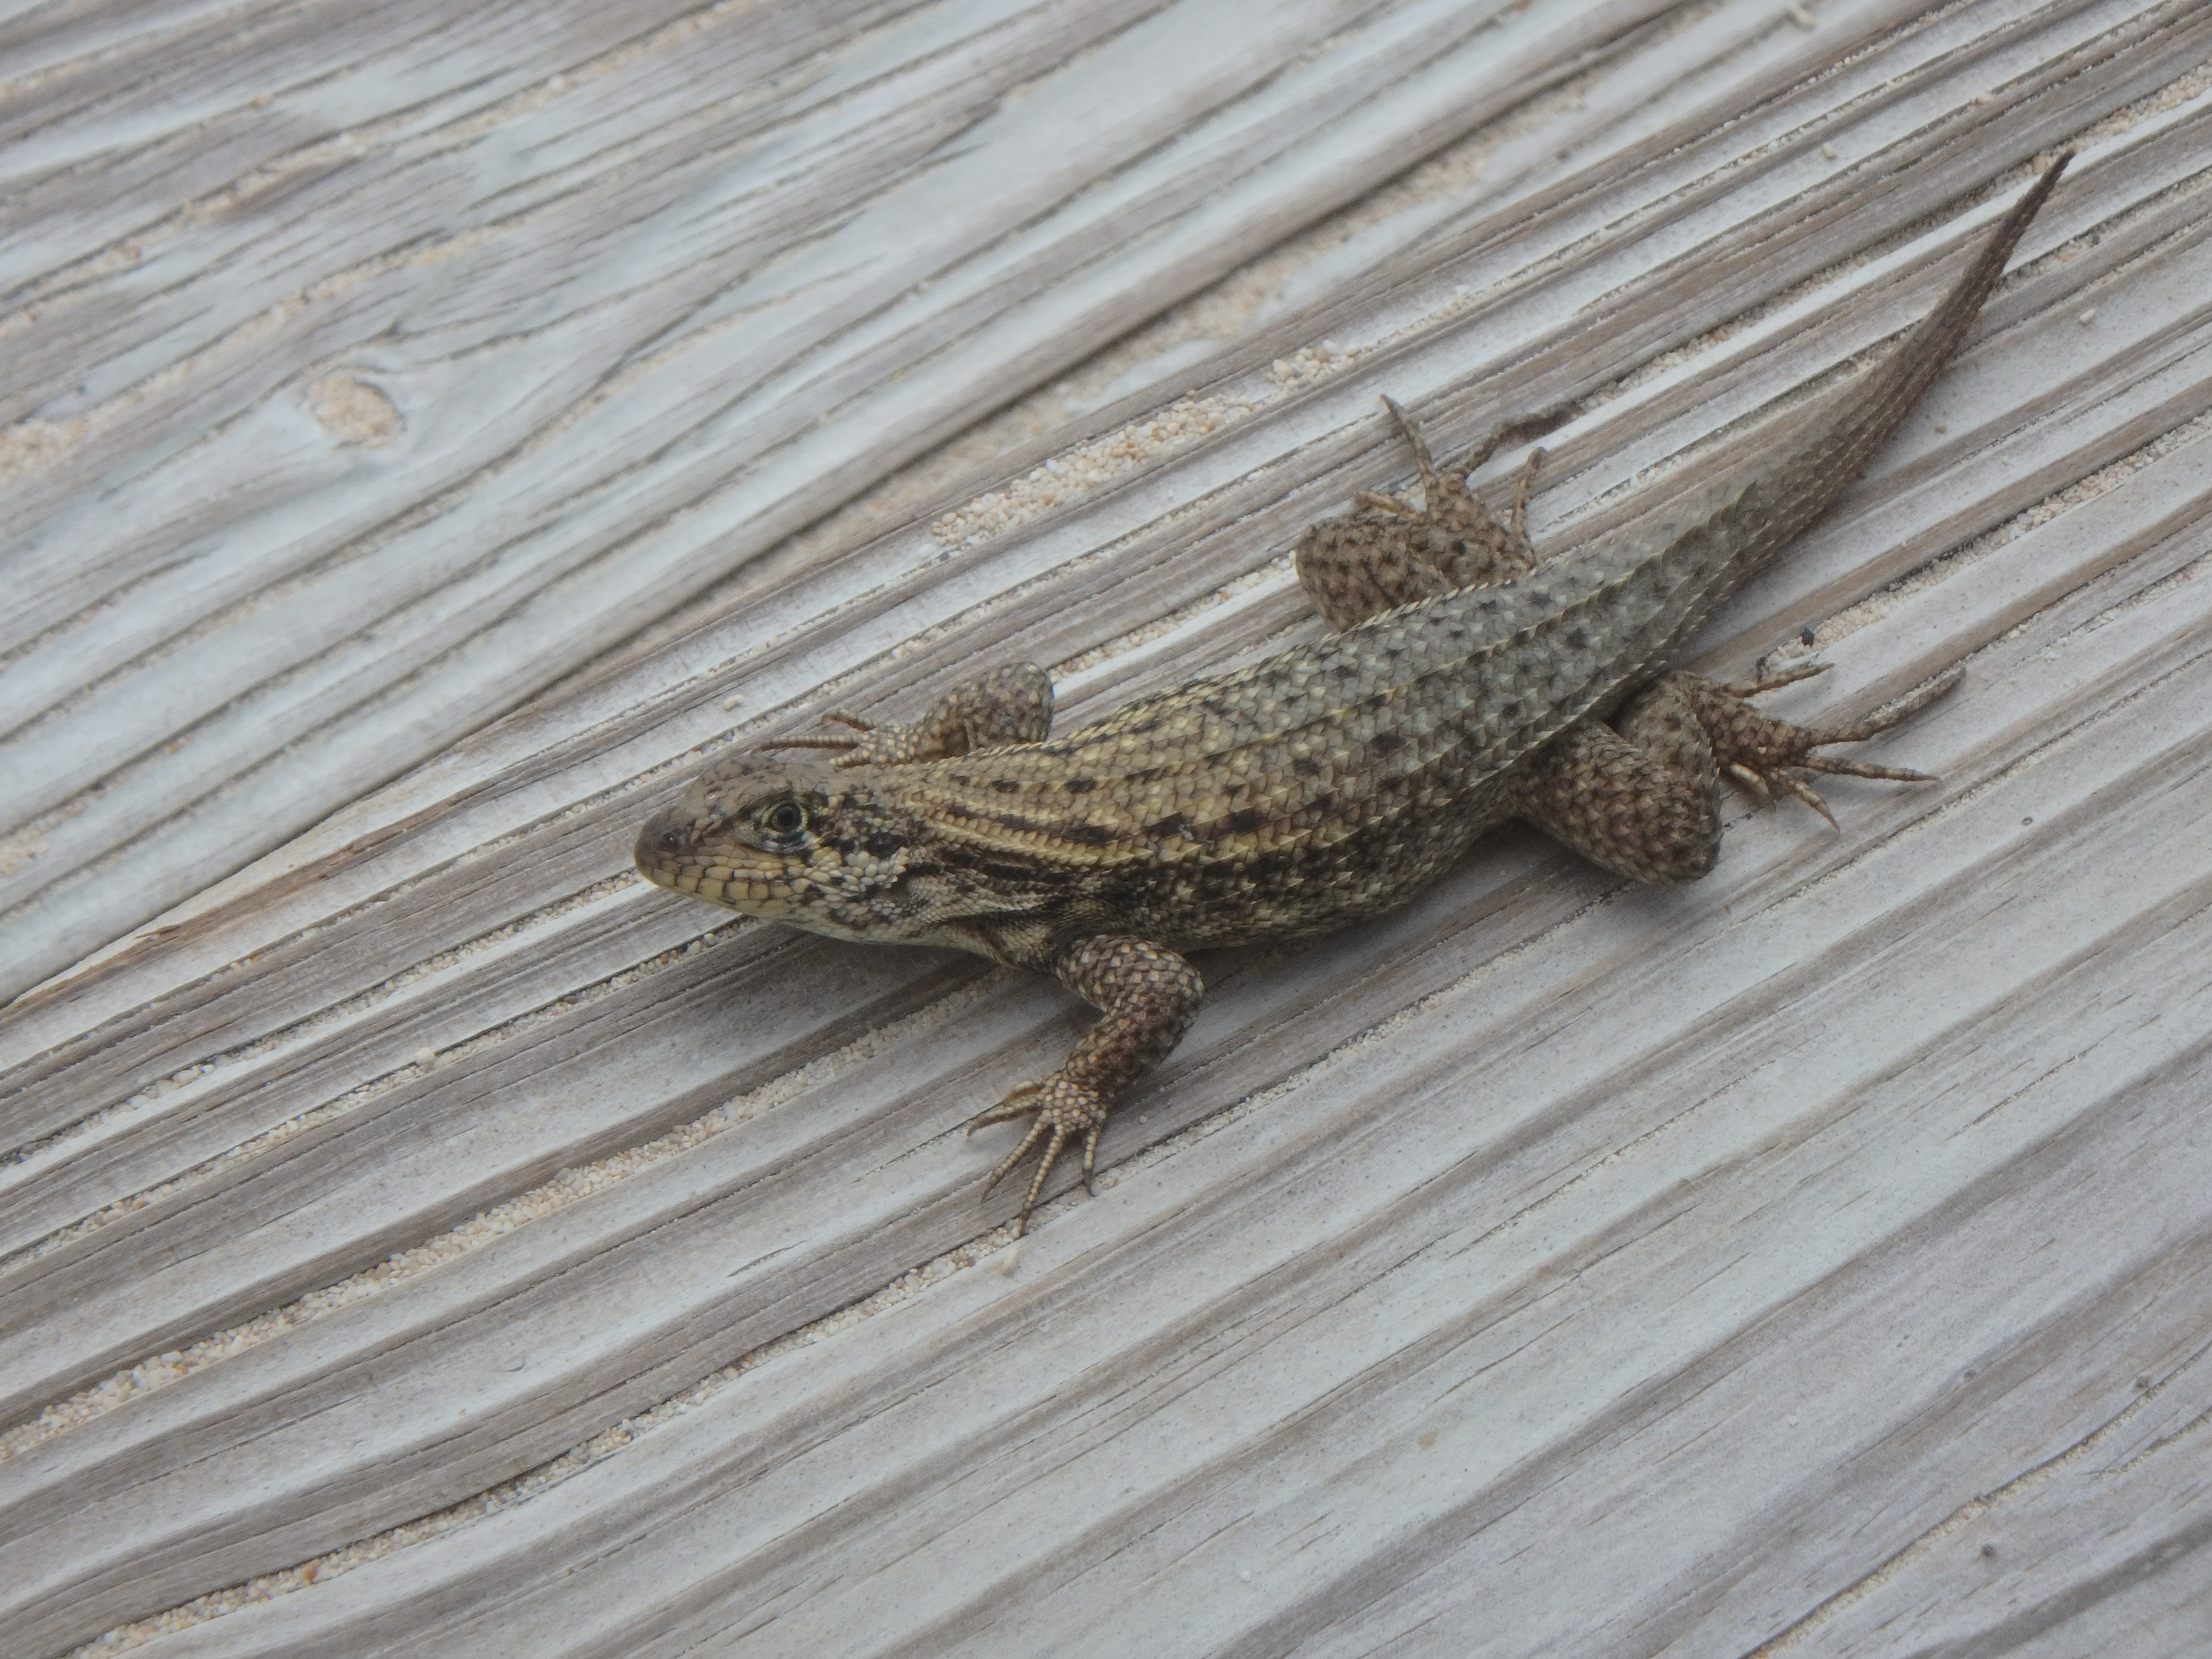
lizard, bahamas, beach, patio, reptile, curly tail, fauna, scaled reptile, lacertidae, gecko, terrestrial animal, agama, agamidae, alligator lizard, organism, elgaria, wood, wildlife